Dwayne Roloson

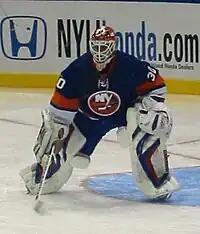
Roloson in goal for the New York Islanders in October 2009.

On July 1, 2009, Roloson became an unrestricted free agent. After rejecting a one-year, $3 million offer from Edmonton, Roloson signed a two-year, $5 million contract with the New York Islanders. The Islanders also signed Martin Biron, who was to serve as Roloson's backup goaltender while Rick DiPietro was out on injured reserve. Roloson lost his first game as an Islander on October 3, 2009, in a shootout.